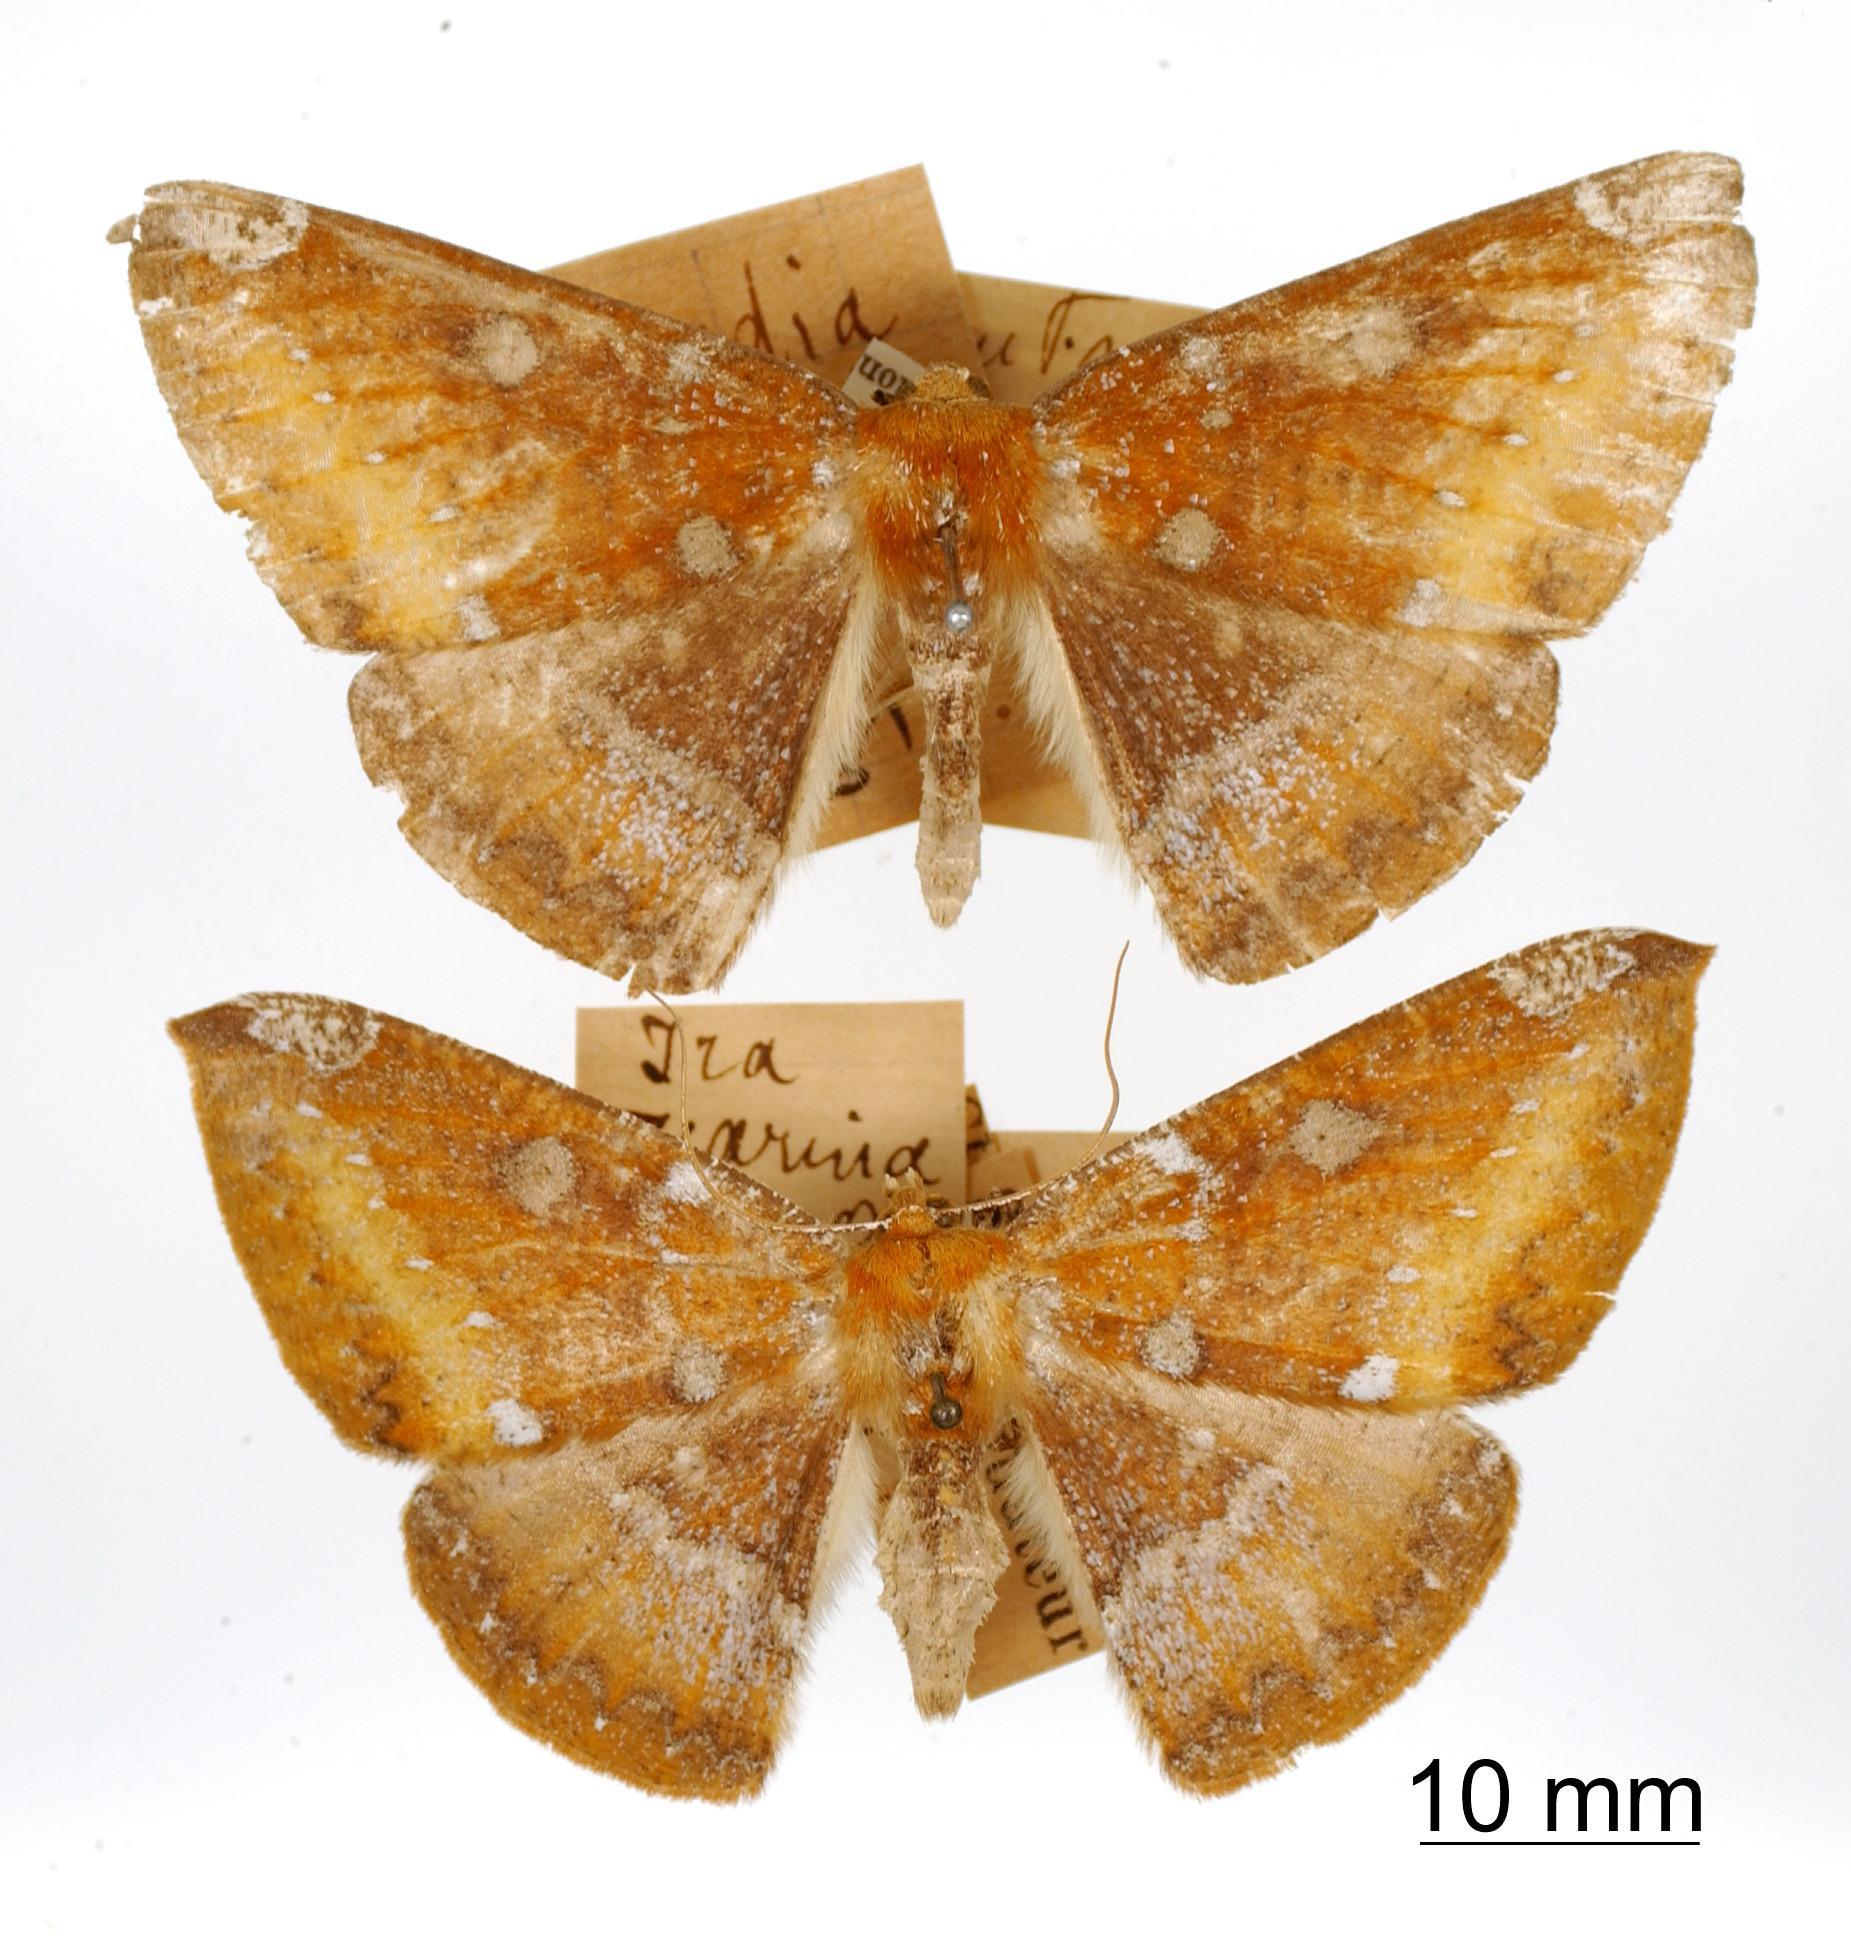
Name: Ira zarina
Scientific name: Ira zarina Dognin, 1893
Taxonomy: Animalia, Arthropoda, Insecta, Lepidoptera, Geometridae, Ennominae
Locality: San Francisco, Loja, Ecuador, Ecuador